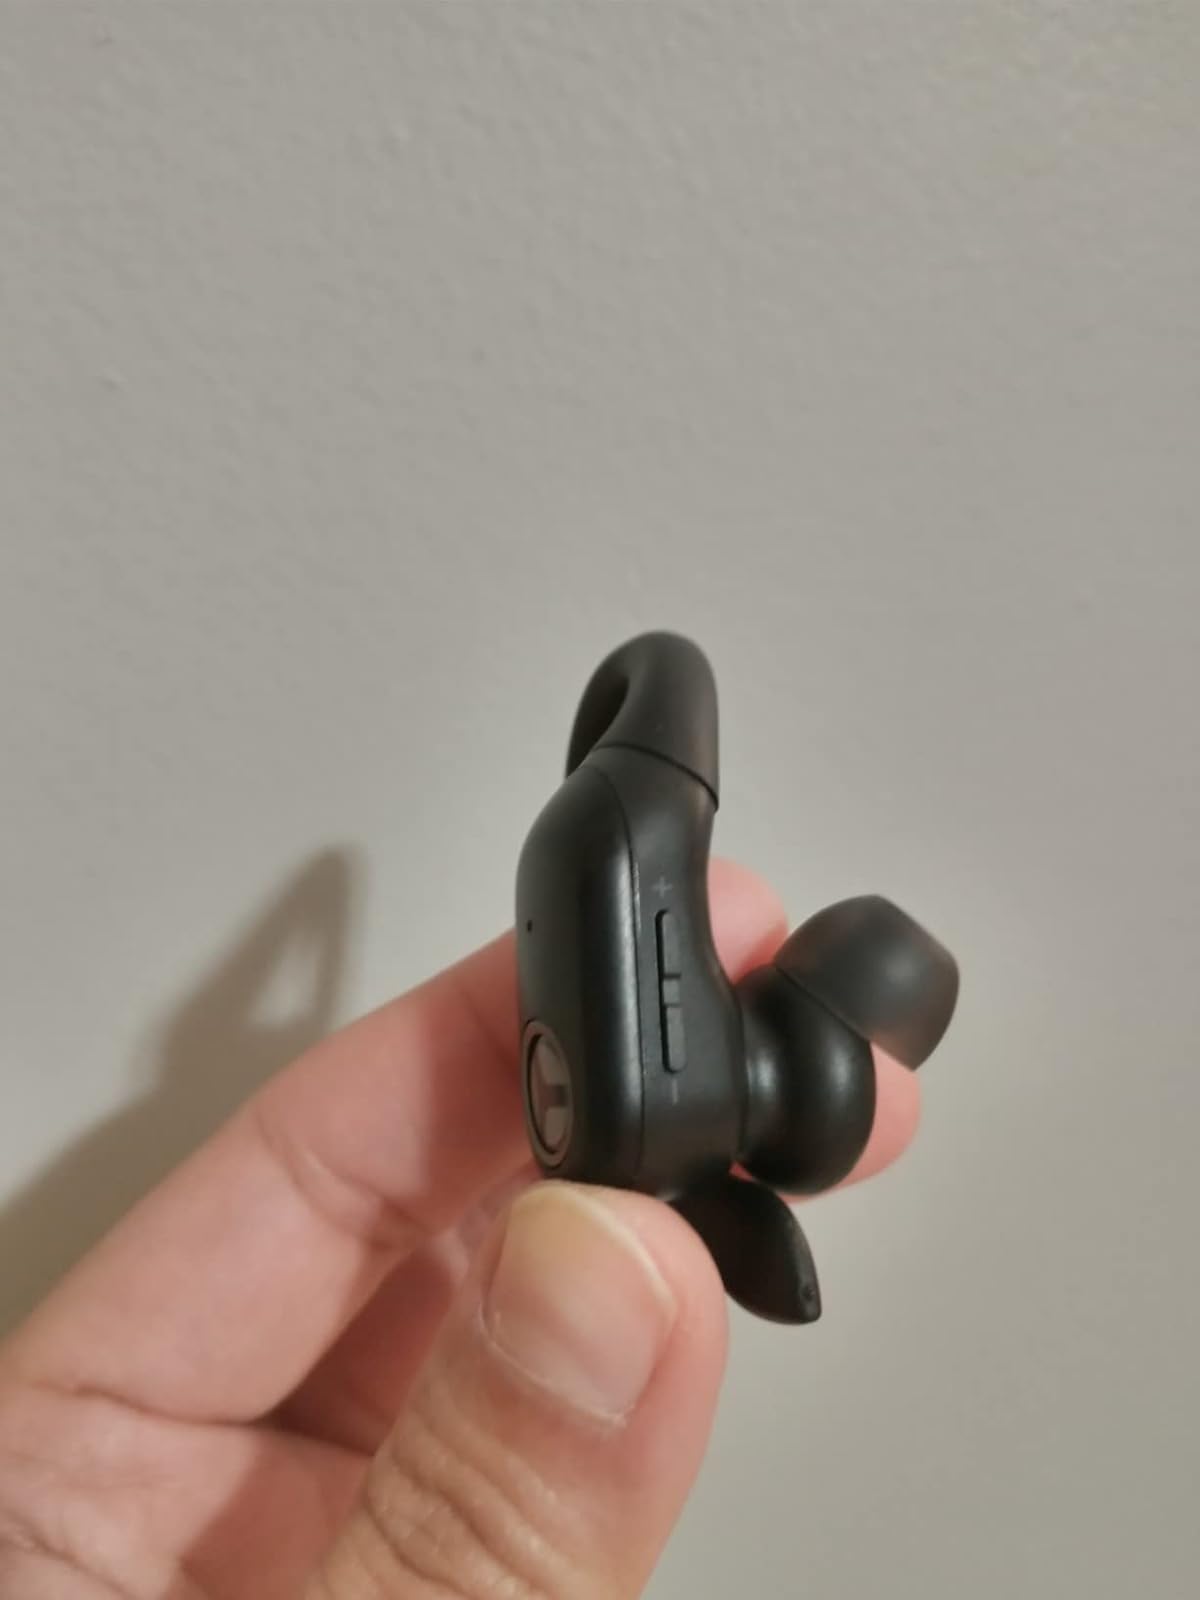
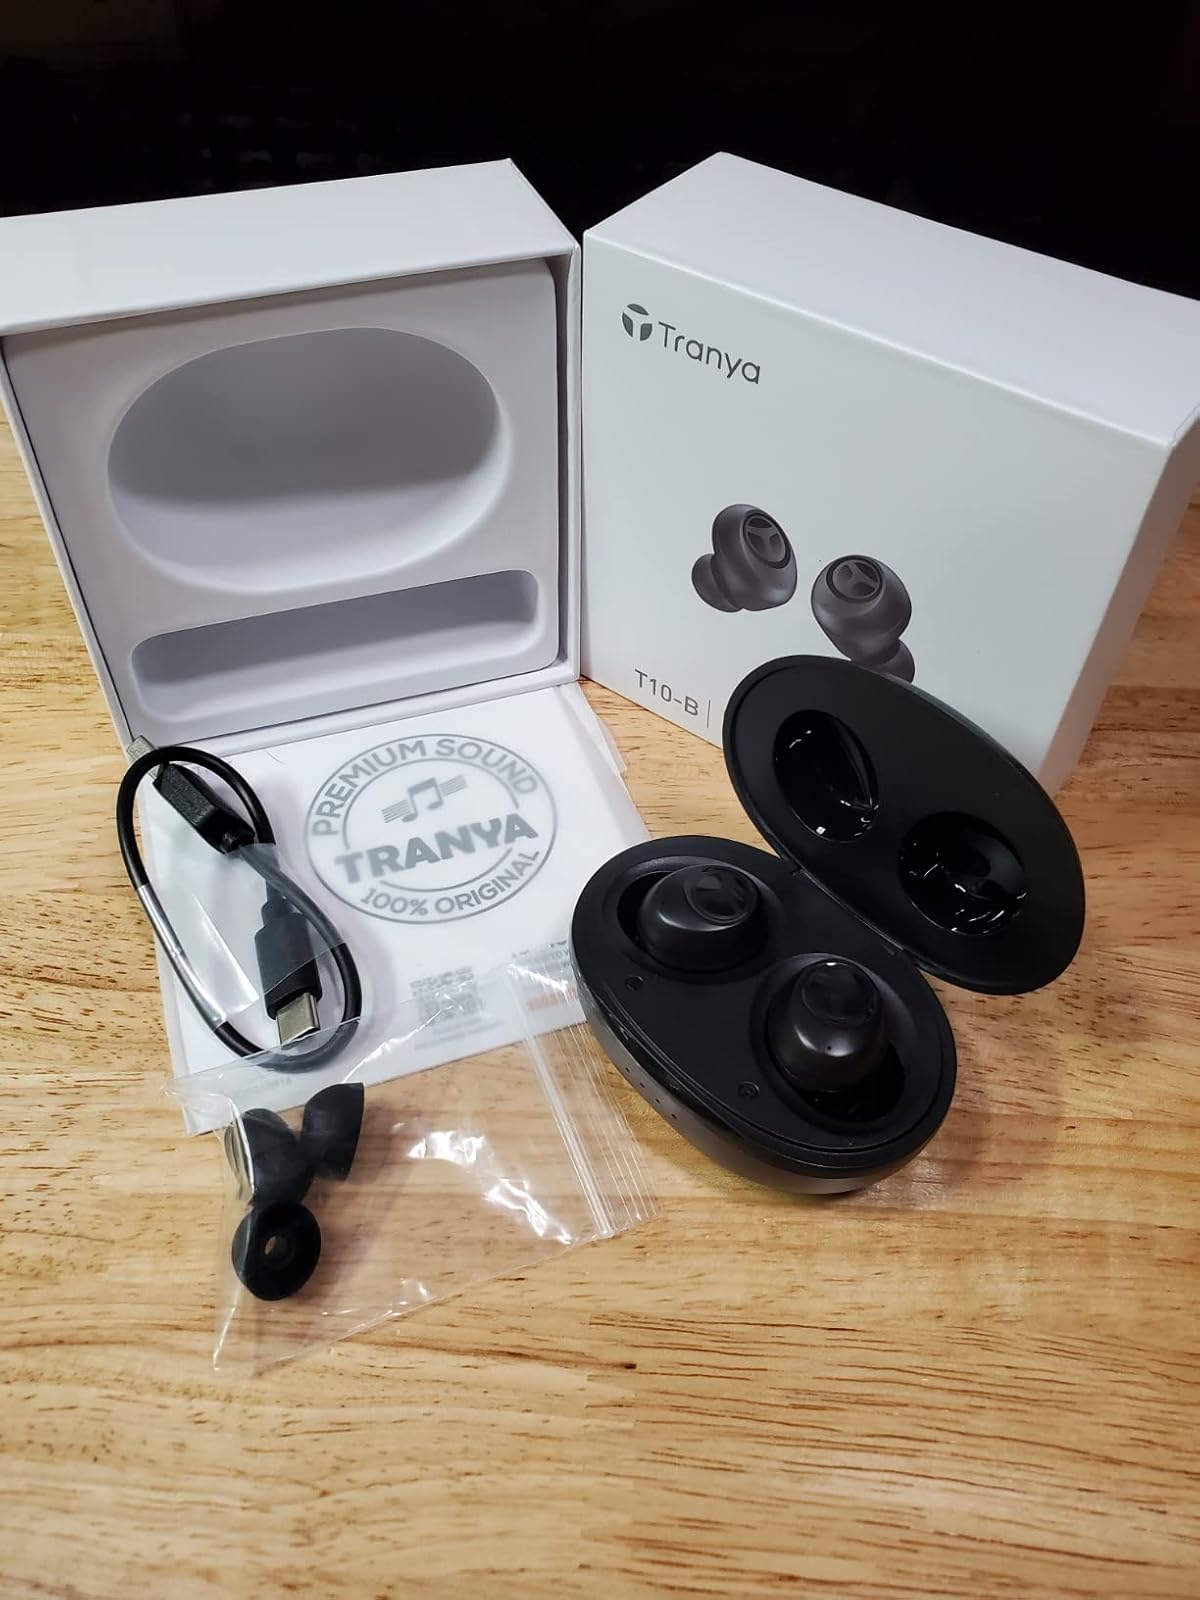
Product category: earbuds
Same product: no